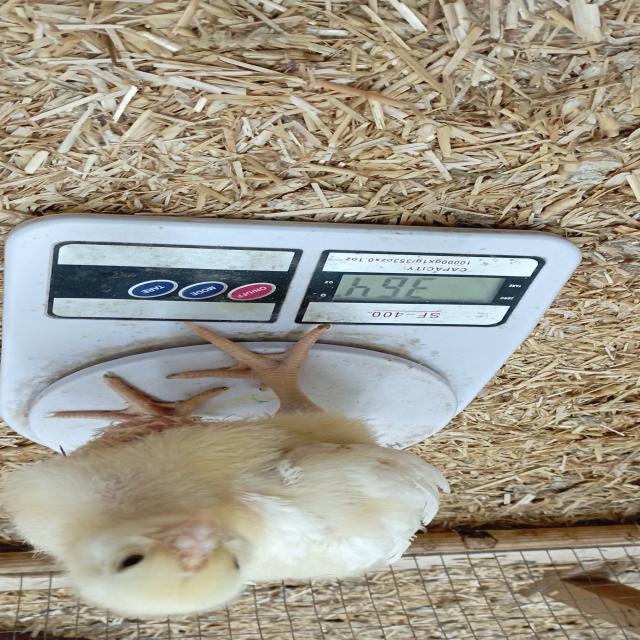
Weight: 363 g